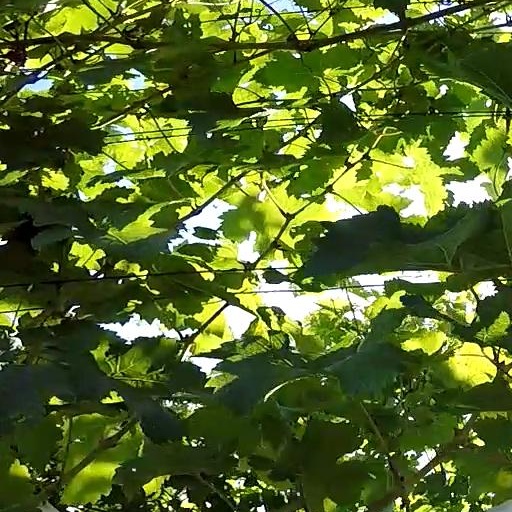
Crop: grape